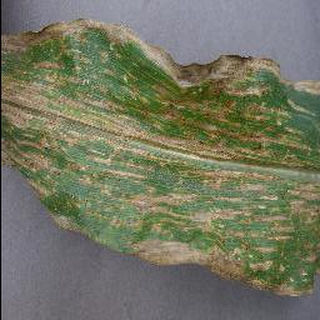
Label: corn_cercospora_leaf_spot